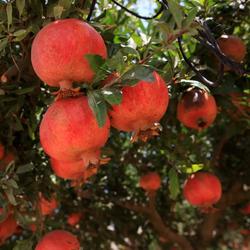
Label: Pomegranate